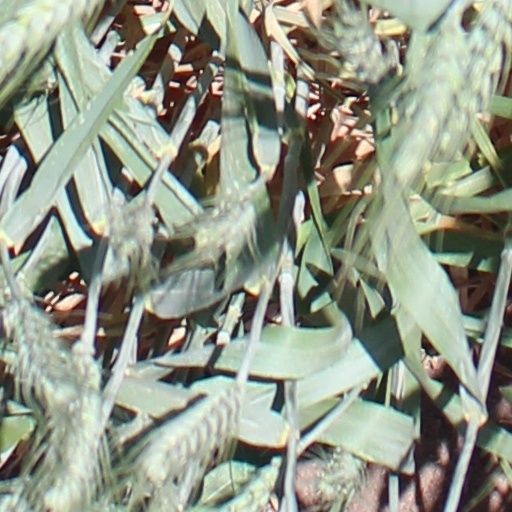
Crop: wheat